Describe the emotion expressed in this image:  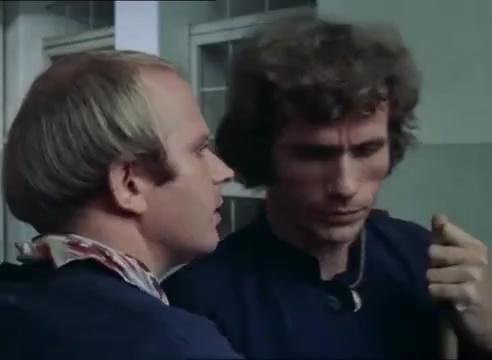
This person displays Pain, valence and arousal with low intensity.